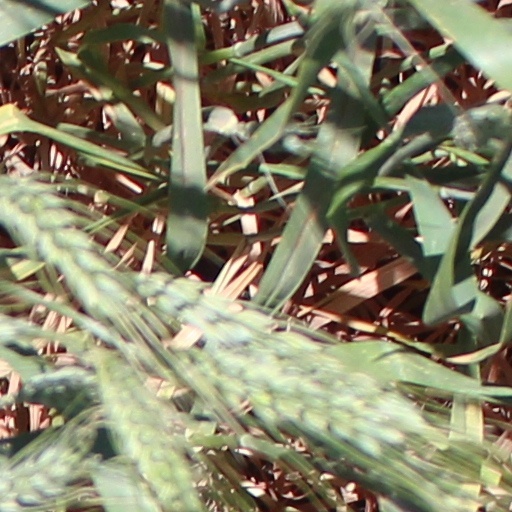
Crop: wheat